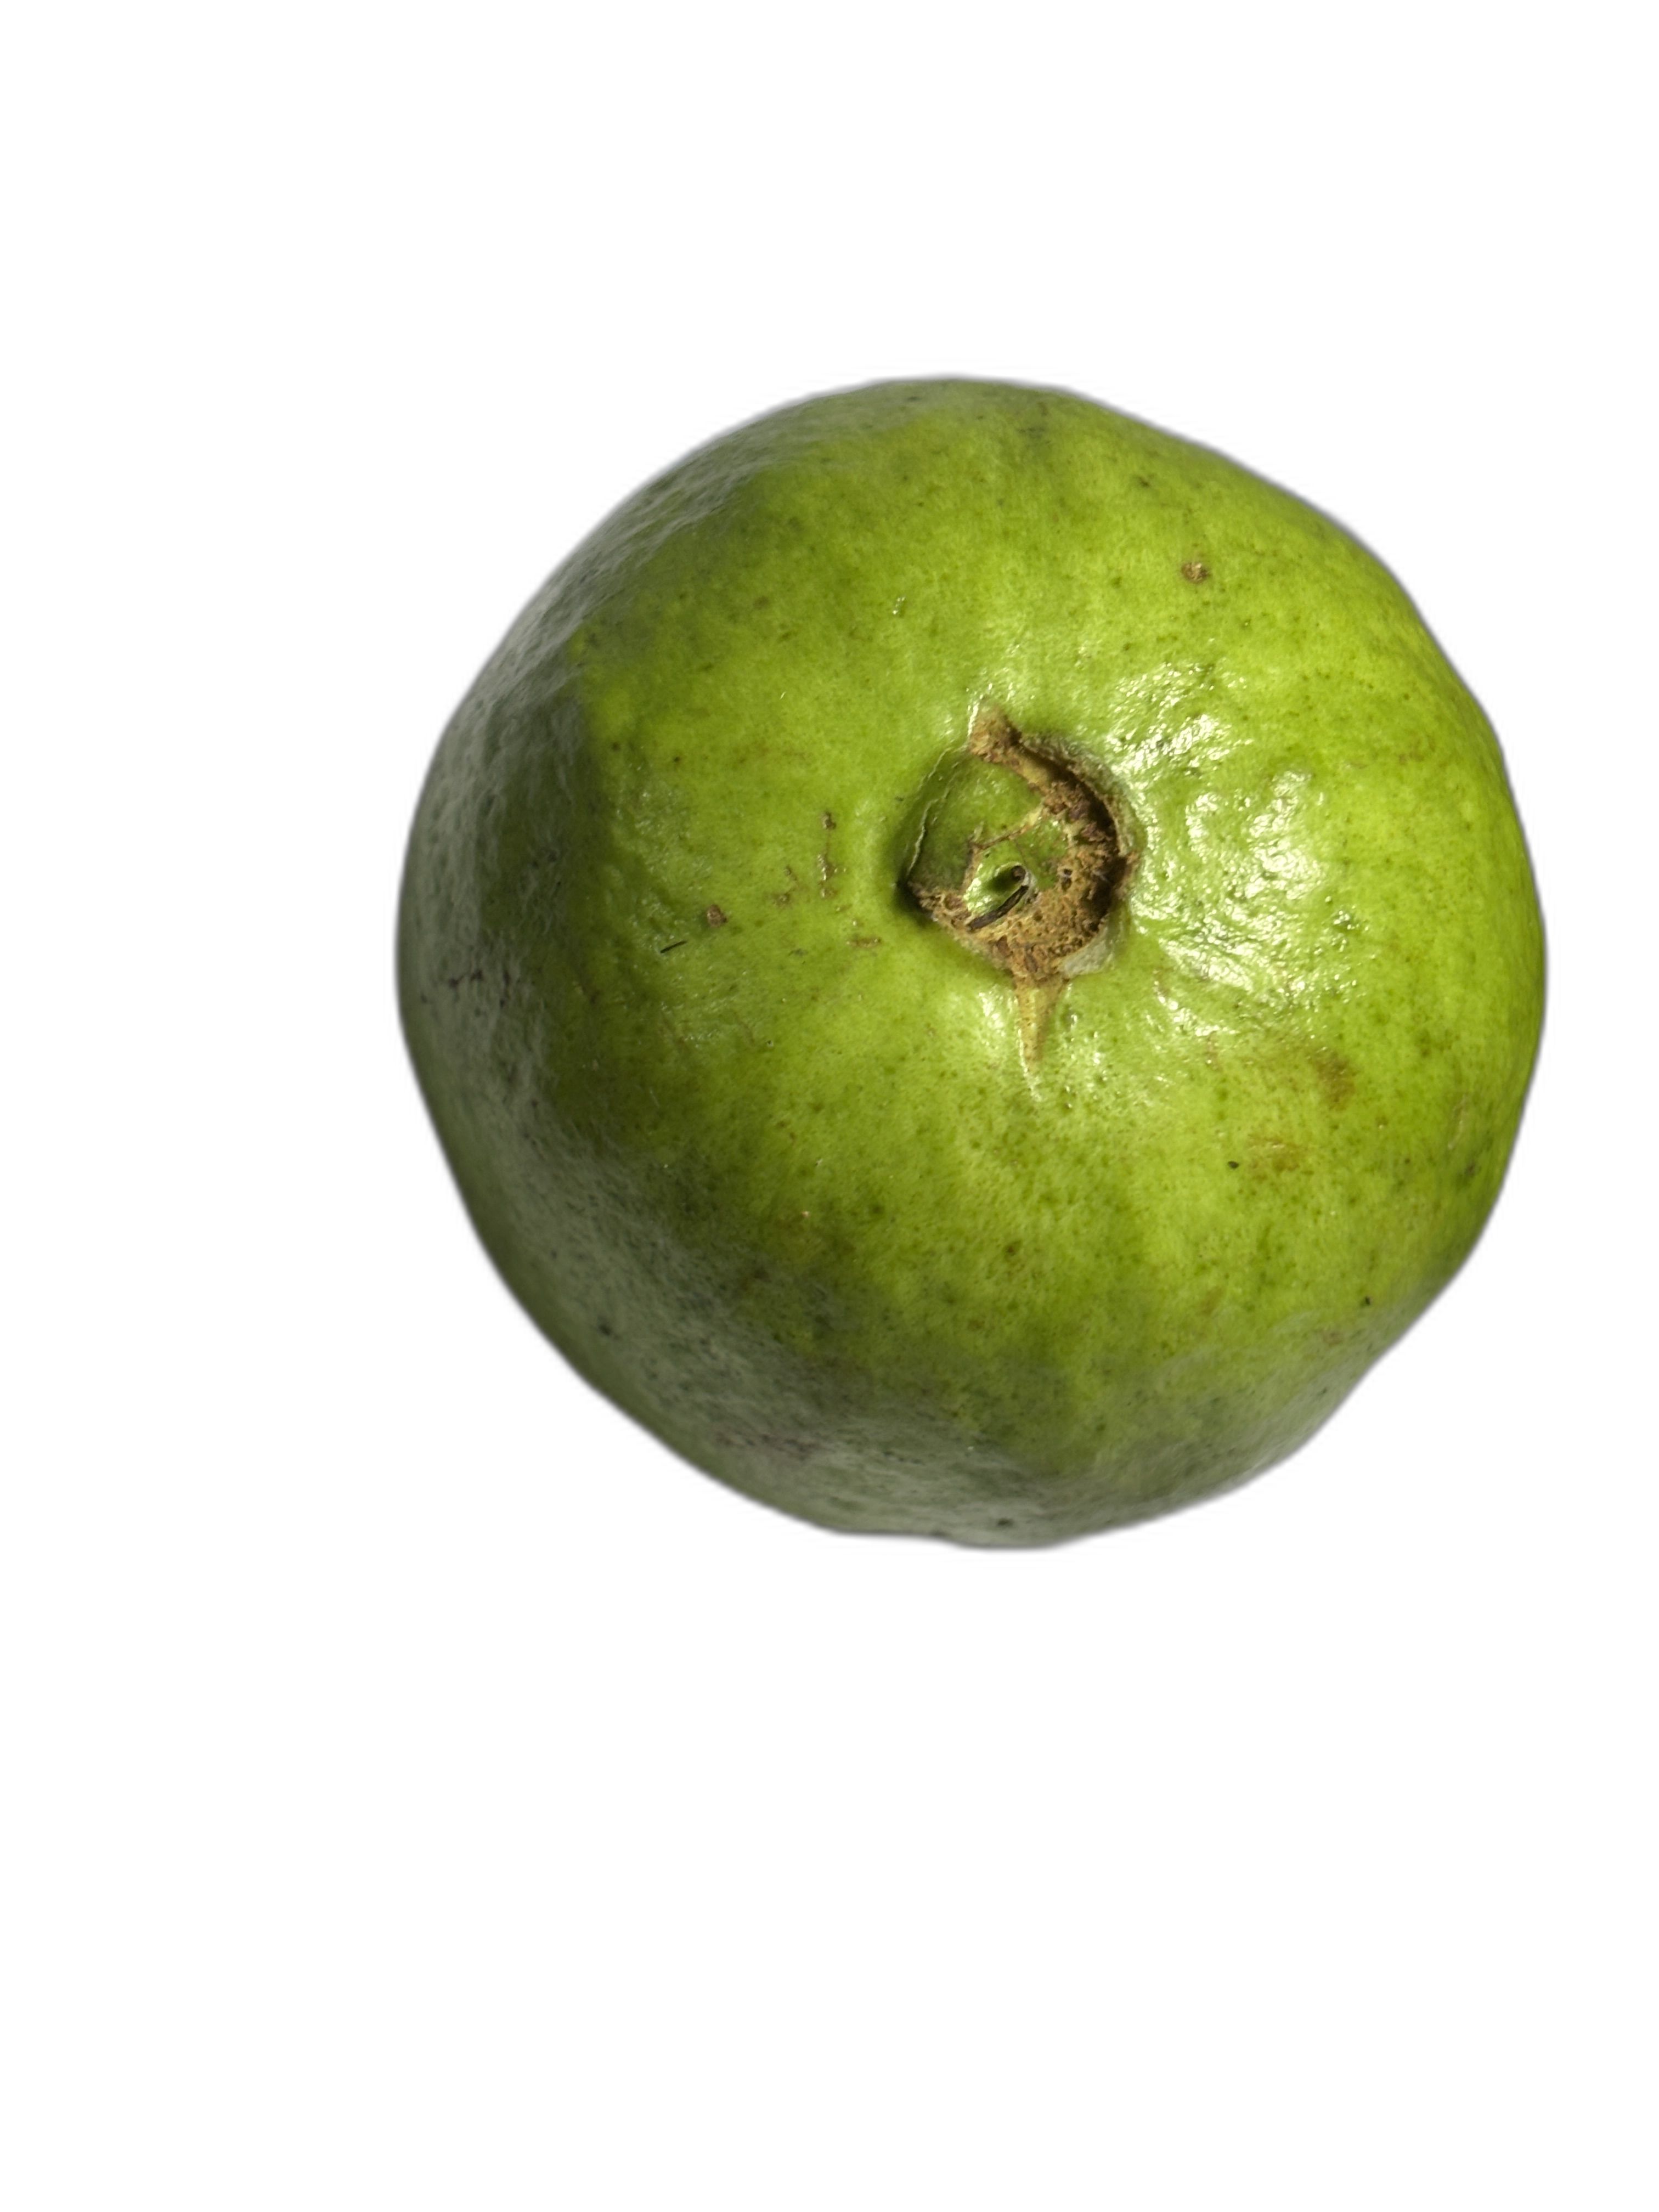
Plant part: fruit
Disease: Healthy